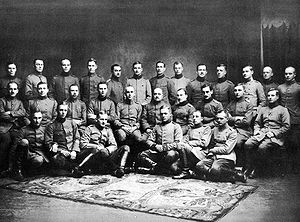
Ostsee division
Officerer fra den finske Jägerbataillon Nr. 27 i Libau 1917
Ostsee-Division var en ca. 12.000 mand stærk tysk interventionsenhed under kommando af generalmajor Rüdiger von der Goltz. Divisionen bestod fortrinsvis af to brigader fra den tyske hær på Østfronten: 95. Reserveinfanteribrigade under oberst K. Wolff og 2. gardekavaleribrigade under oberst H. von Tschirsky og von Bögendorff. De blev støttet af artilleri og ingeniørtropper og blev sejlet til Finland af en flådeeskadre under H. Meurer.